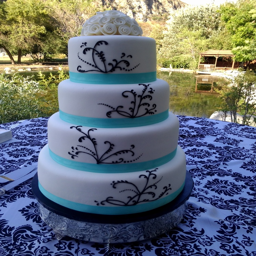
i made this cake for a friend 's wedding .